Red Turban Rebellion (1854–1856)

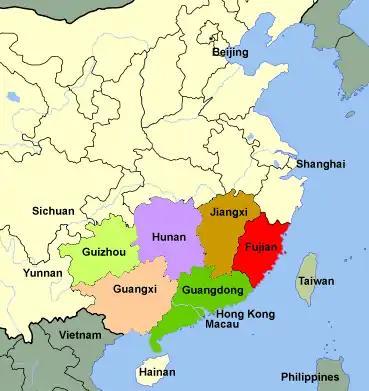
Guangdong province and neighbouring provinces in South China

The Red Turbans did not succeed in taking the city of Guangzhou but fought through much of the country round it for more than a year. Failure to co-ordinate had exhausted the supplies of the rebel alliance, which faltered during the attack on the provincial capital Guangzhou, where the gentry had succeeded in raising a force of militia to defend the city alongside the British Royal Navy, which intervened on the government side.